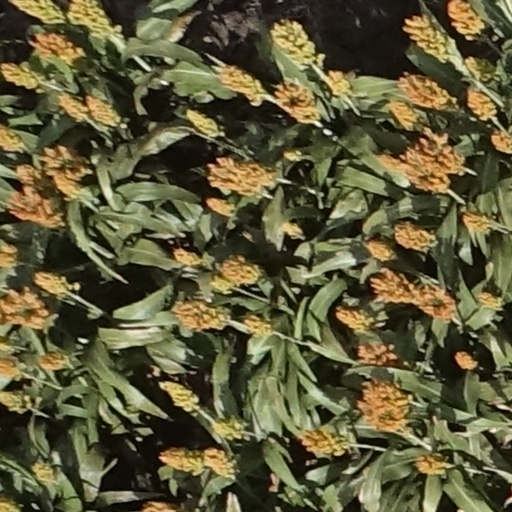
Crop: sorghum